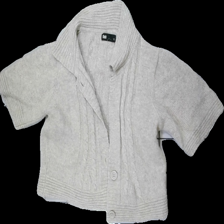
View: front
Type: Cardigan
Category: Ladies
Brand: Flash
Colors: Beige
Material: 51% Acryl 49% Wool
Cut: Regular
Size: XL
Season: All
Damage: missing buttons
Damage location: top center
Damage 2: missing buttons
Damage 2 location: middle center
Price range: <50
Recommended usage: Export
Description: knitted wool cardigan